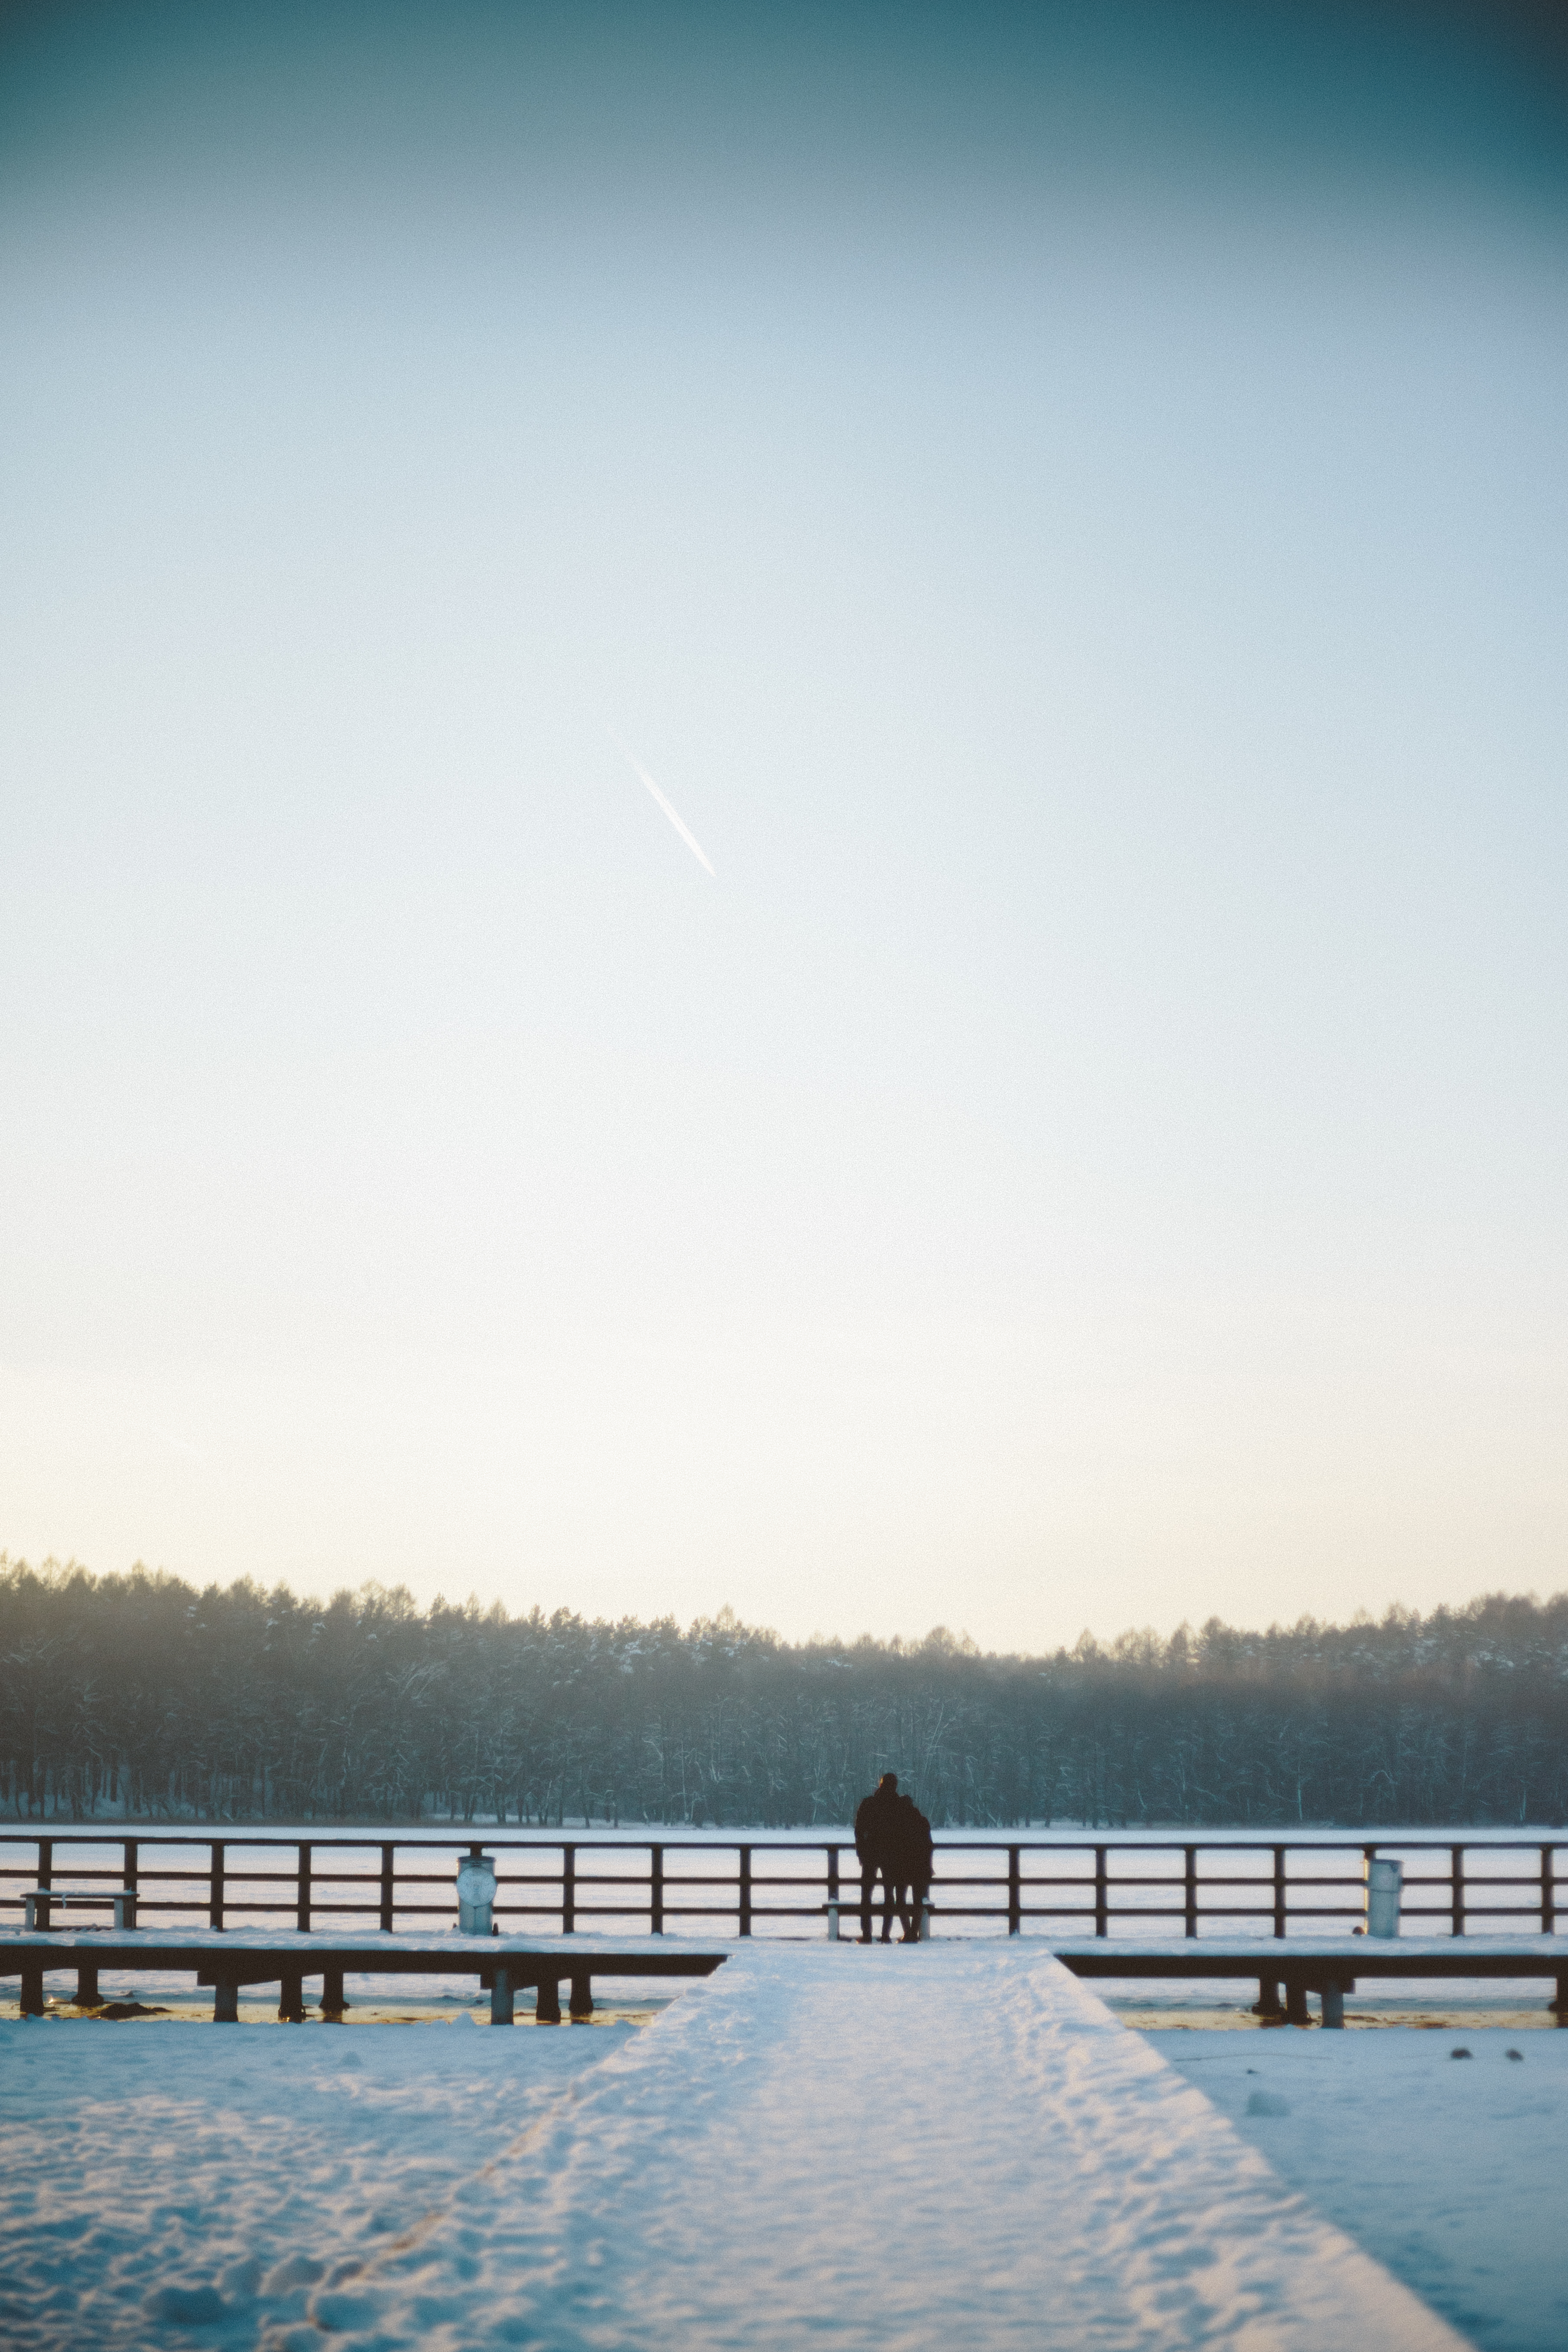
sea, water, ocean, horizon, snow, winter, sky, sunlight, morning, shore, lake, pier, vacation, dusk, reflection, vehicle, frozen lake, relationship